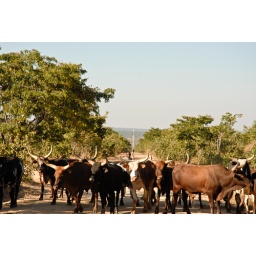
Waiting for some local livestock to clear the road in Angola